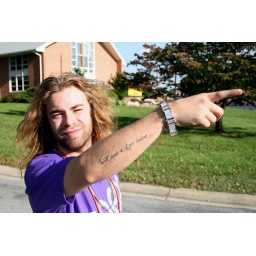
Right by the beach boy